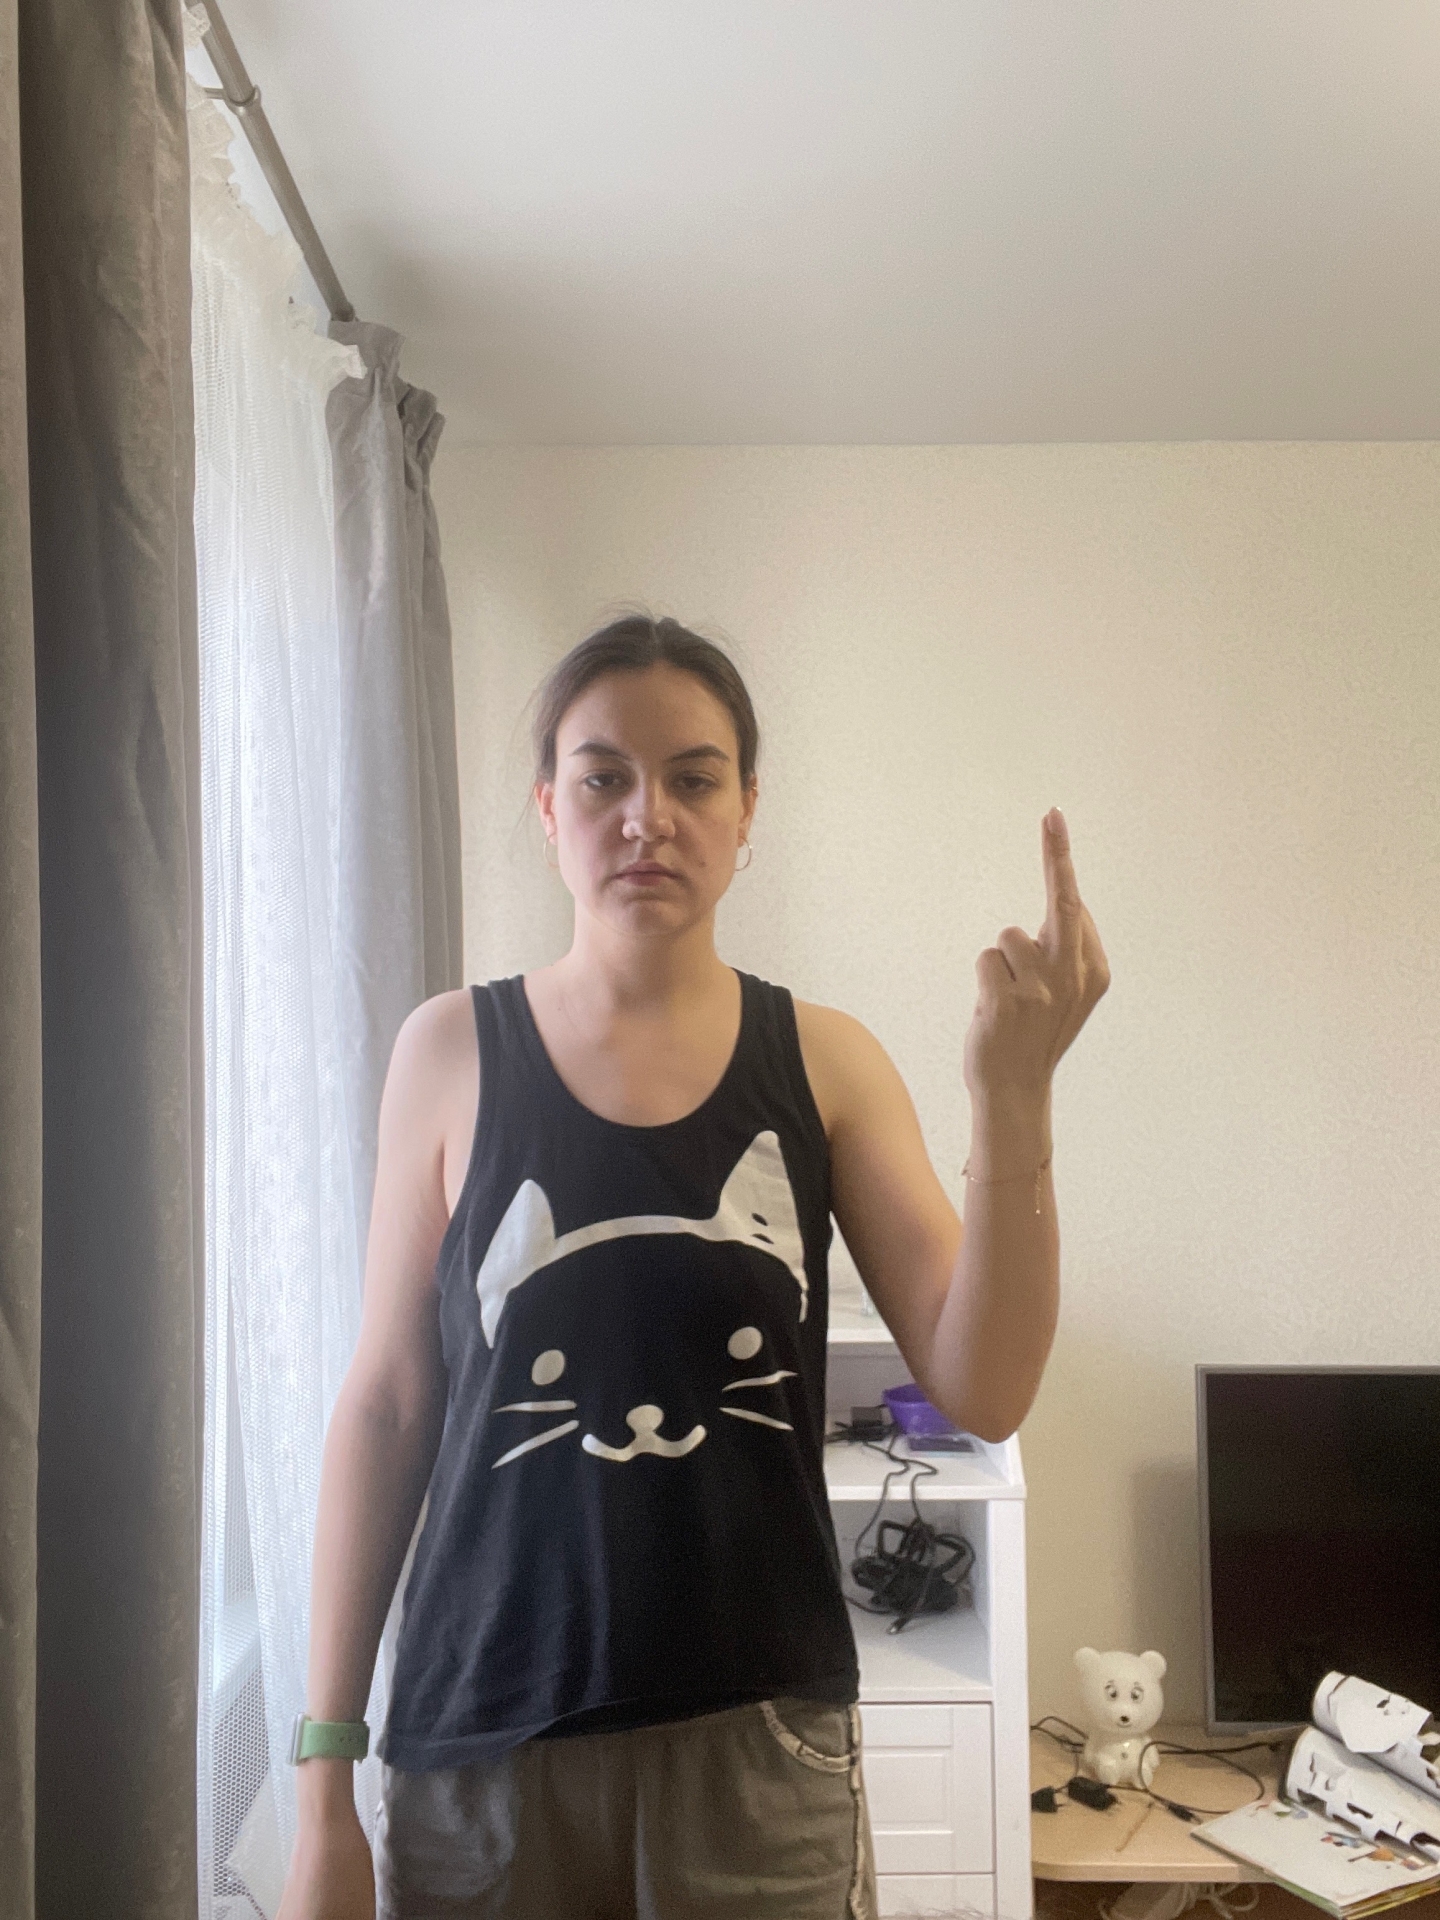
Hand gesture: middle_finger